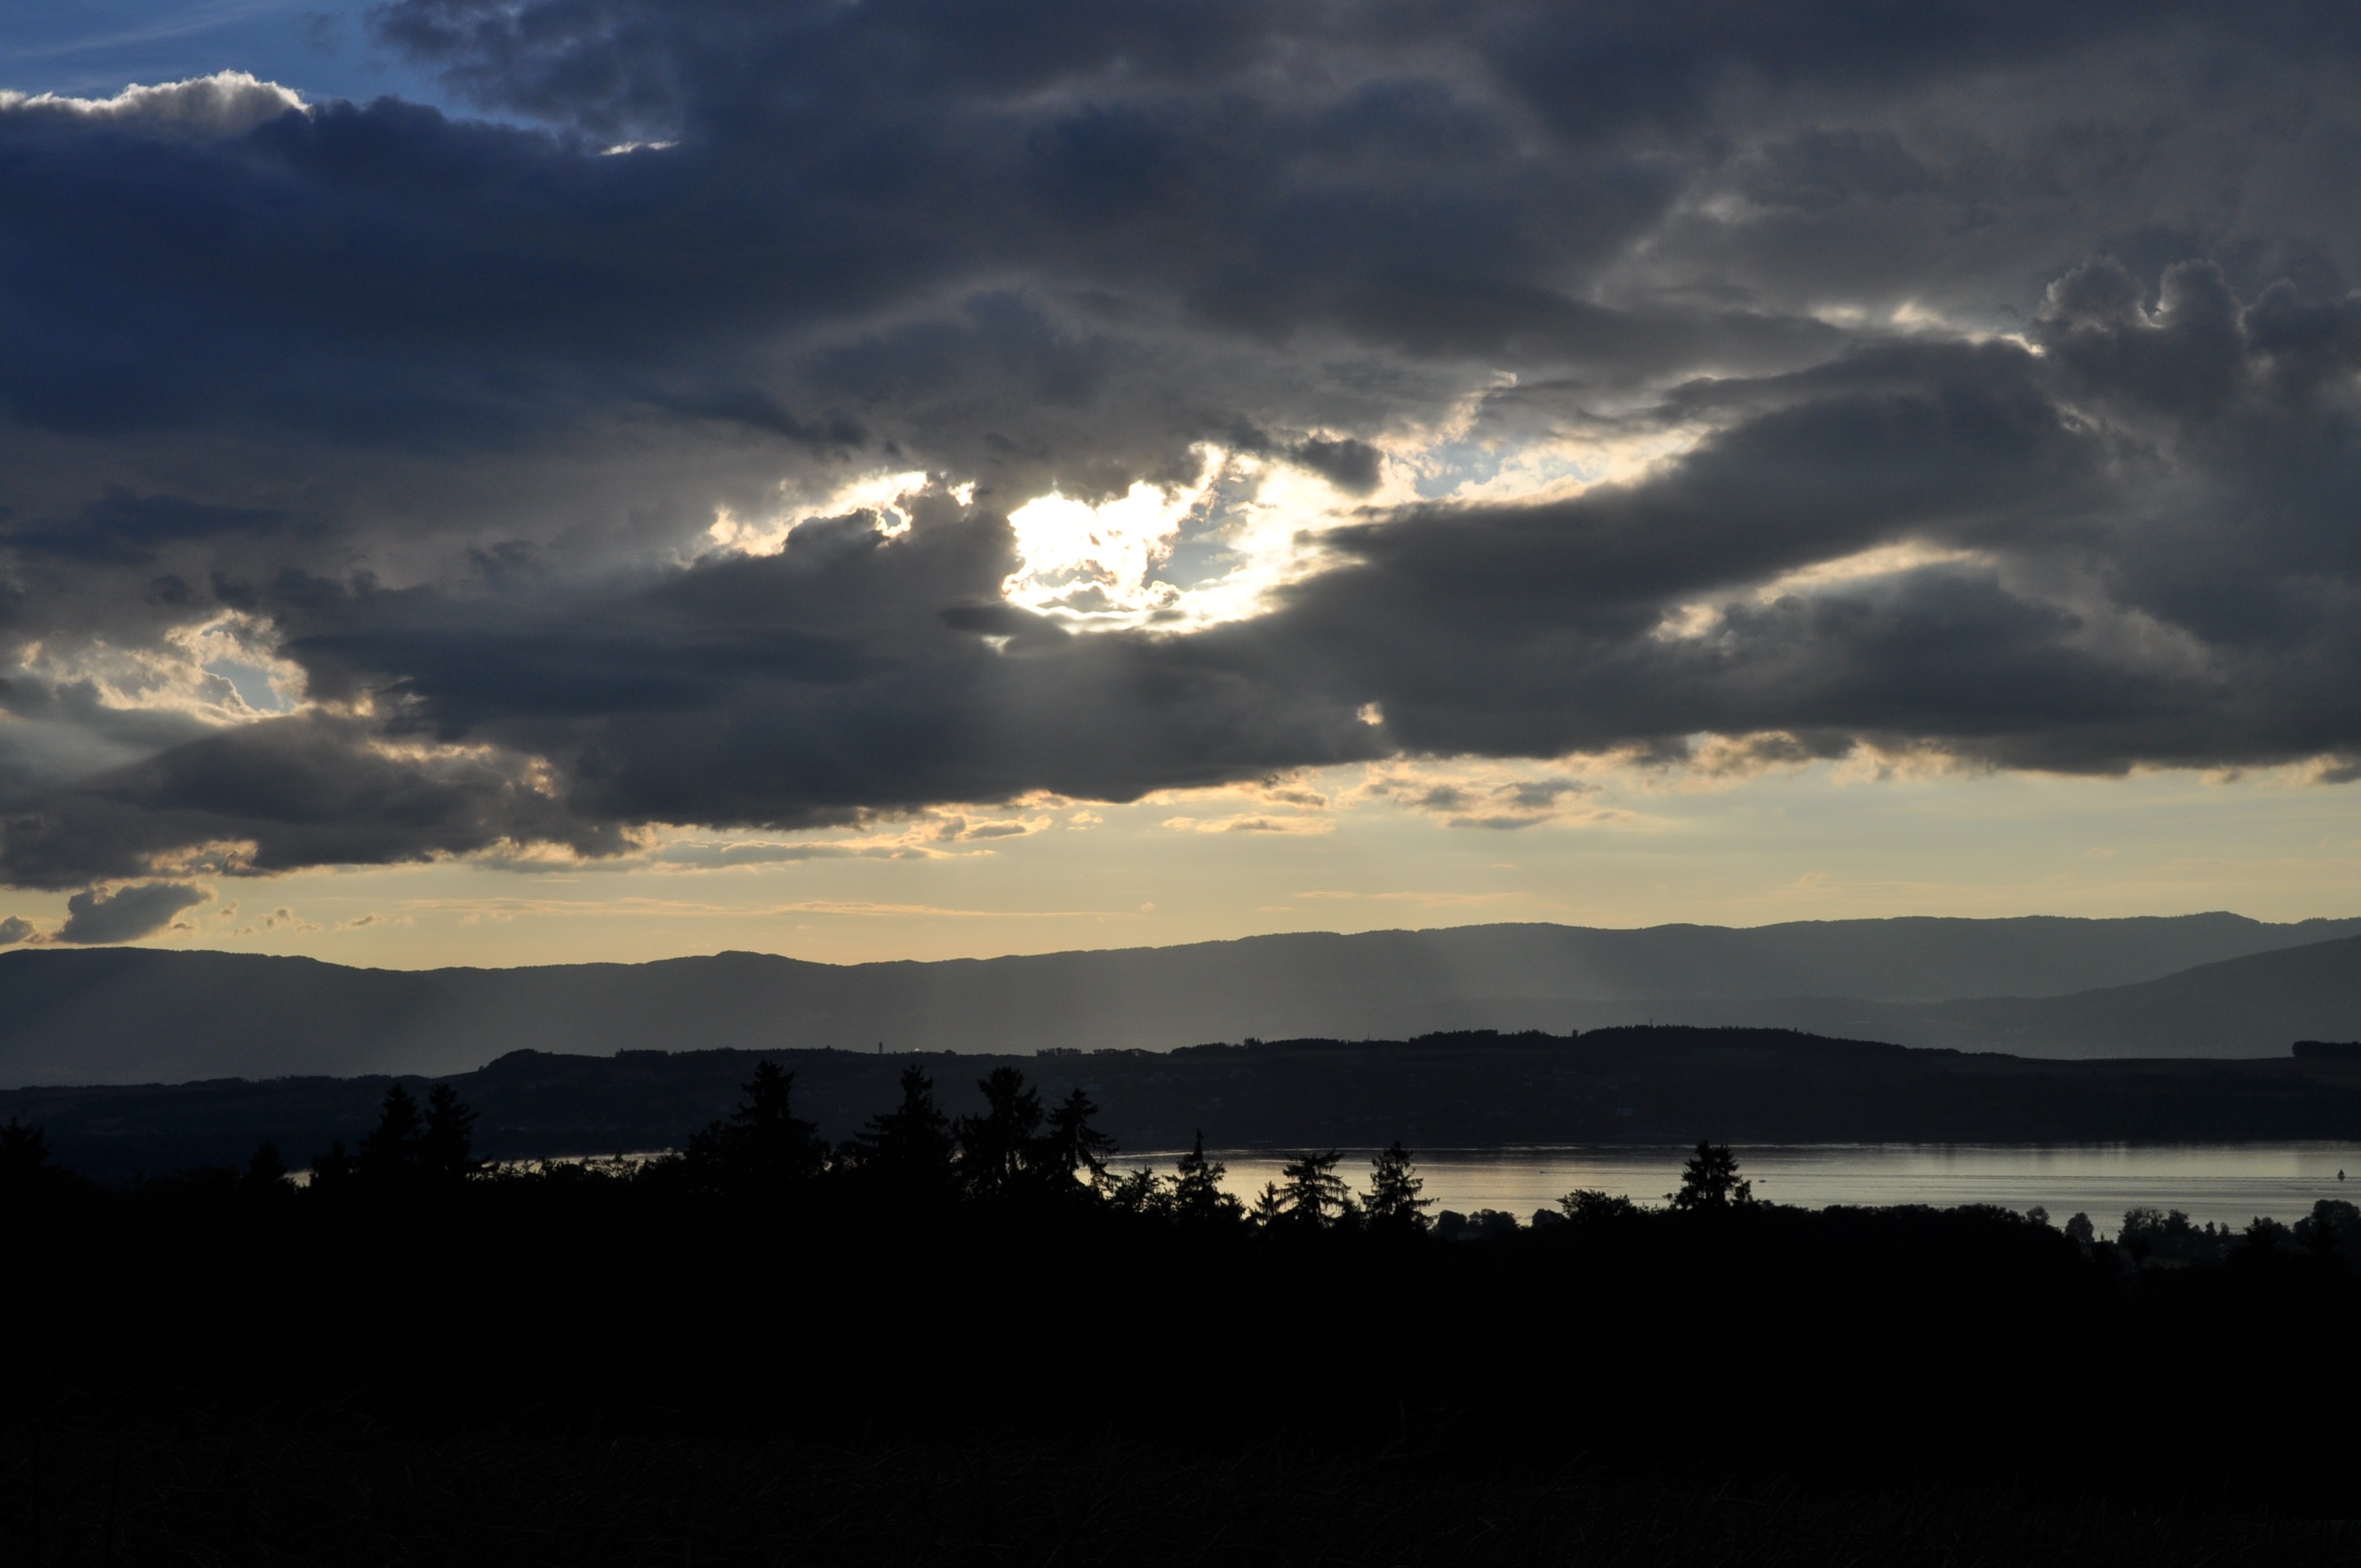
nature, horizon, cloud, sky, sun, sunrise, sunset, sunlight, morning, dawn, atmosphere, dusk, evening, cumulus, clouds, rays, afterglow, meteorological phenomenon, atmospheric phenomenon